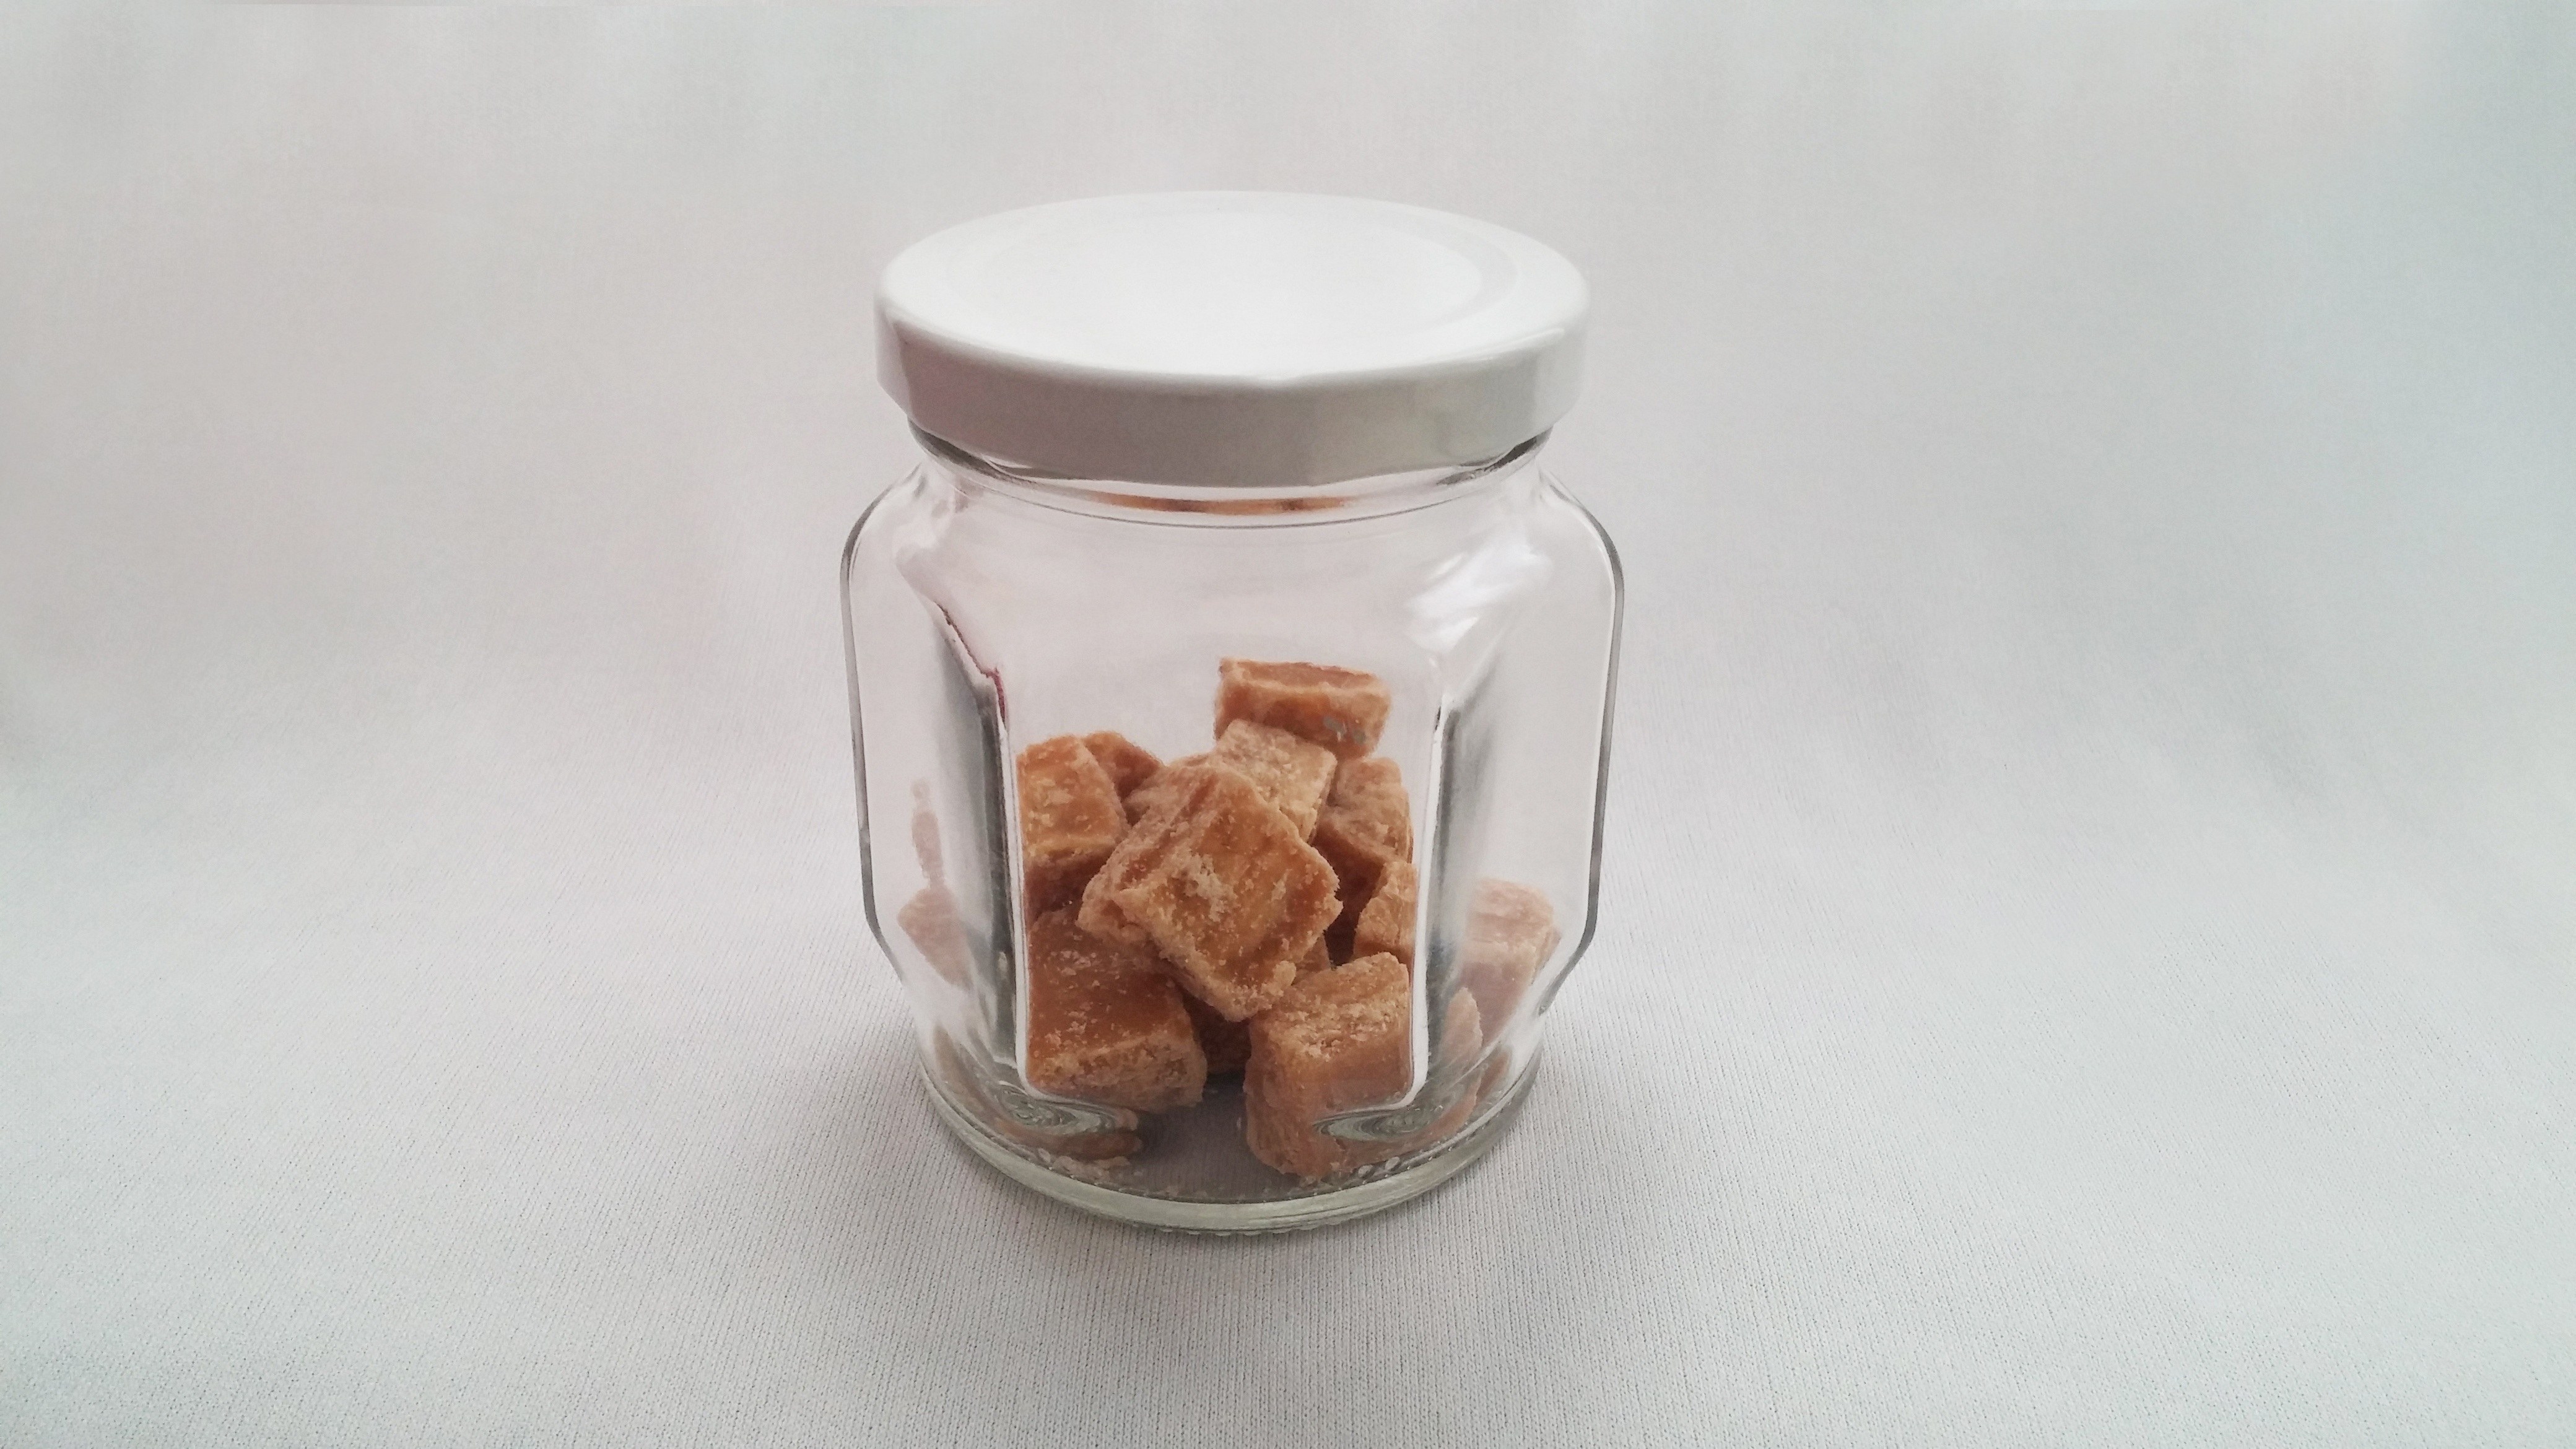
glass, pot, food, produce, bottle, object, dessert, lighting, candy, flavor, goodies, canister, candy jar